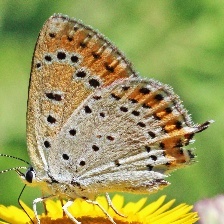
Species: COPPER TAIL